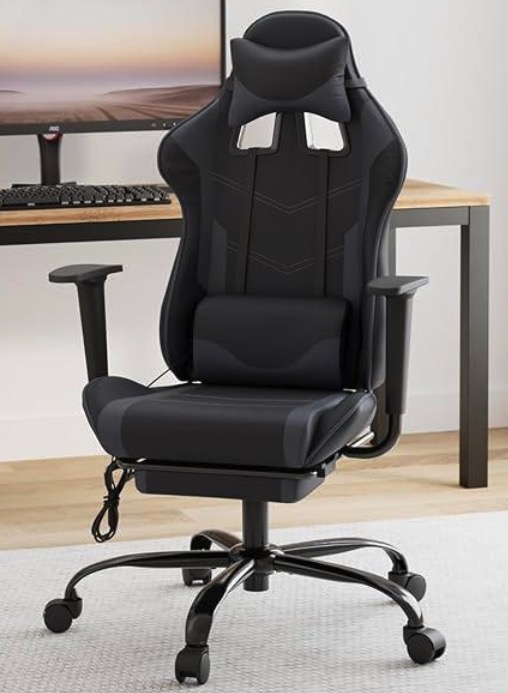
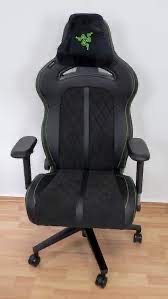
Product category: items_chair
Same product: no